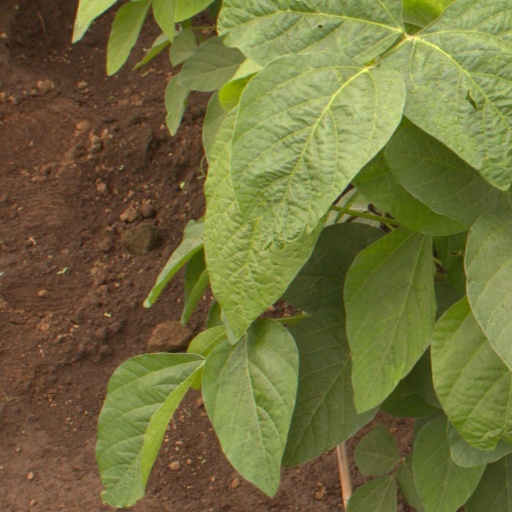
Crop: soybean